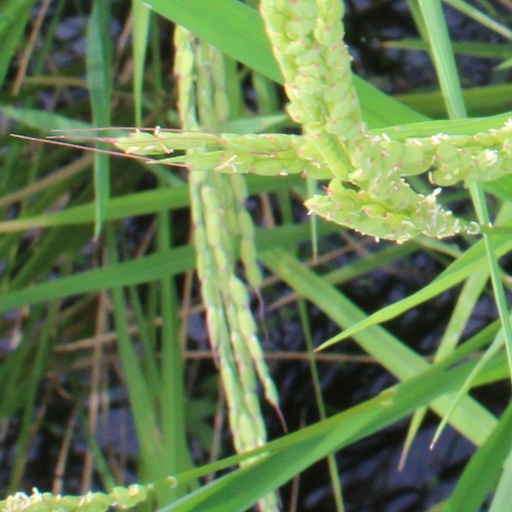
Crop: rice